2007 ACC Championship Game

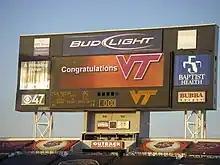
The final scoreboard of the 2007 ACC Championship Game records the 30–16 final score and congratulates Virginia Tech on its victory.

The Boston College drive began on its own 35-yard line. With little time remaining, Boston College would have to complete one or more Hail Mary passes. Although the odds of completing one such pass, let alone several, were very low, many Virginia Tech fans remained worried, as Boston College had previously beaten the Hokies in similar circumstances earlier in the season. Matt Ryan's first two passes fell incomplete, and his third was intercepted by Virginia Tech's Xavier Adibi and returned 40 yards for a Virginia Tech touchdown.